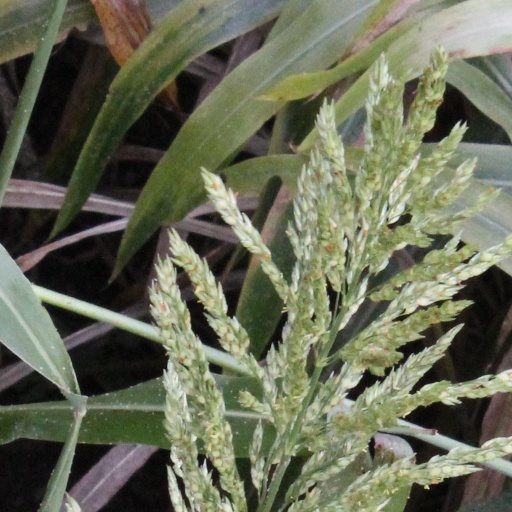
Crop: sorghum